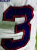
Number: 3